Alphonse Favier

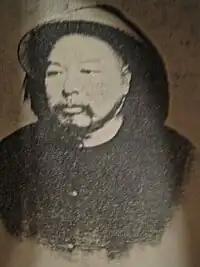
Yuan Chang (1846-1900)

Favier indicated that he could not locate anyone named Lu-Sen, but believed it was Yuan Chang (here romanized as Yan Li Chan), who "had a fairly good residence near my own. He was condemned to death, and executed by Prince Tuan. His house was pillaged by the Boxers, who also burned it in order to make their escape." Favier claimed Christians were able to save four cases of porcelain from the home of Yan Li Chan, and stored in Favier's home. These cases, plus his own valuable personal collection, was sold to provide for the 18,000 to 20,000 Christians in the province who were starving. According to Favier, believing Yan had no surviving descendants, he decided to sell to Squiers pieces from both his and Yan's collections for a total of £1,000, which Favier indicated was distributed immediately to the needy. Upon locating a son of Yuan Chang, Favier indicated that he compelled him to take full remuneration for the items sold. Favier concluded that he was held in such esteem as a result of his efforts that he had received numerous testimonials and addresses of thanks from grateful pagans, and that a great number of them had converted to Christianity, with 1,400 baptised and over four thousand enrolled to become Catholics.